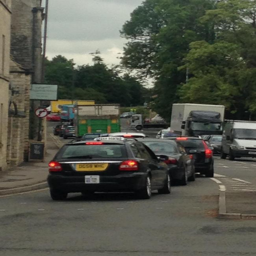
the traffic earlier today was caused by the closure